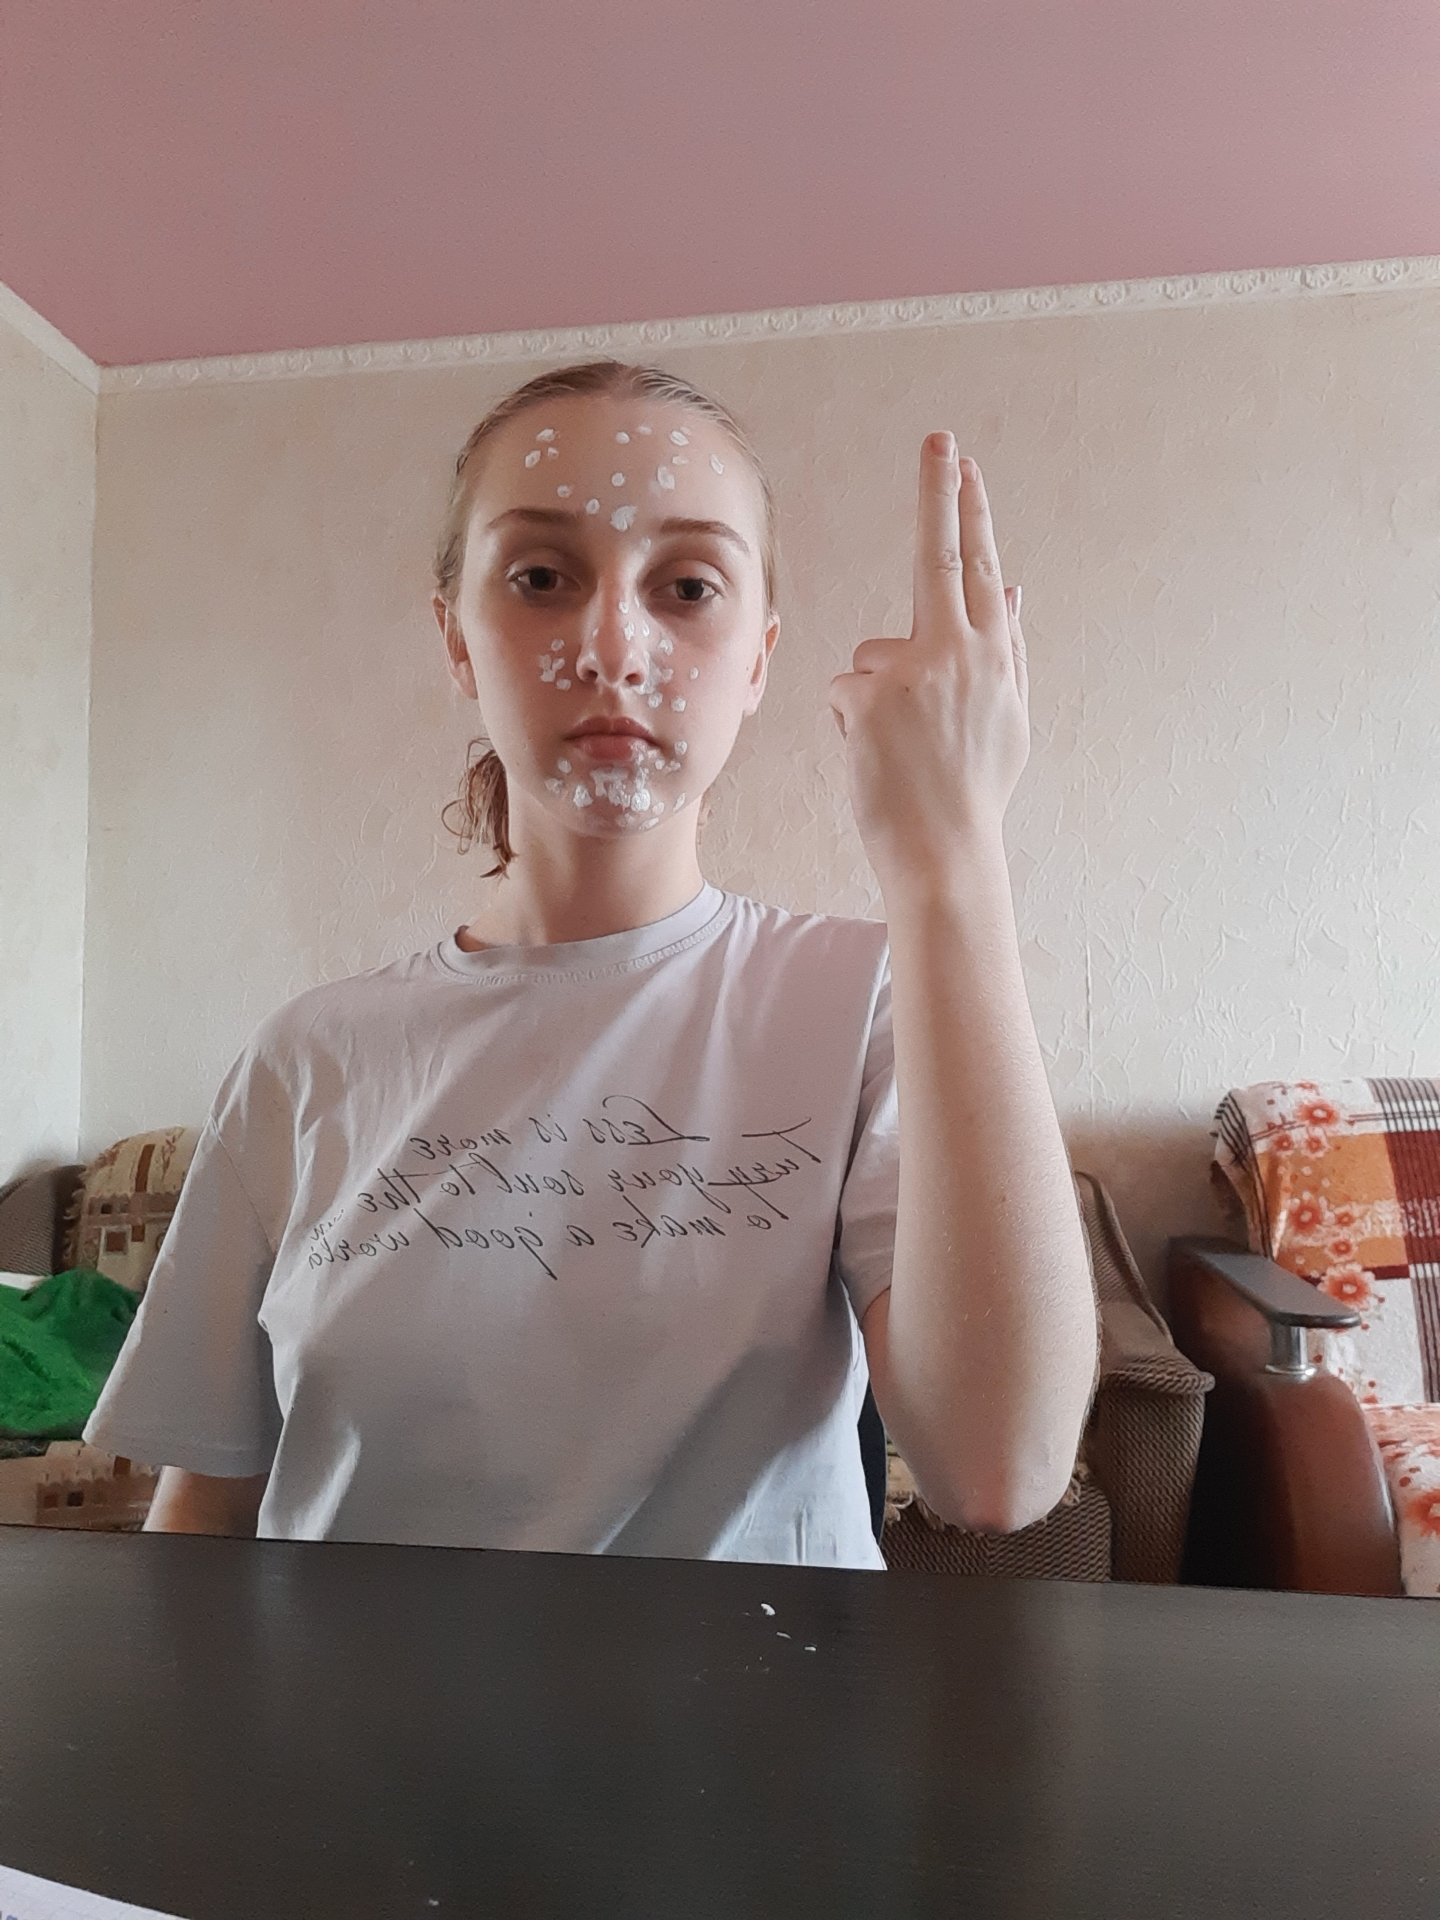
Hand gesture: two_up_inverted